Walking in the United Kingdom

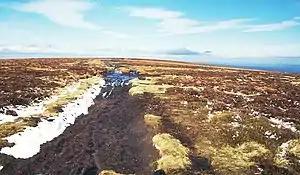
The summit of the Black Mountain, crossed by the Offa's Dyke Path on the English/Welsh border

Popular locations for hillwalking include the Lake District, the Peak District, the Yorkshire Dales, Snowdonia, the Brecon Beacons and Black Mountains, Wales, Dartmoor and the Scottish Highlands. The mountains in Britain are modest in height, with Ben Nevis at the highest, but the unpredictably wide range of weather conditions, and often difficult terrain, can make walking in many areas challenging. Peak bagging provides a focus for the activities of many hillwalkers. The first of the many hill lists compiled for this purpose was the Munros—mountains in Scotland over —which remains one of the most popular.